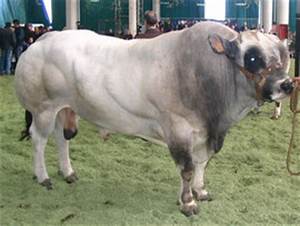
Label: mucca